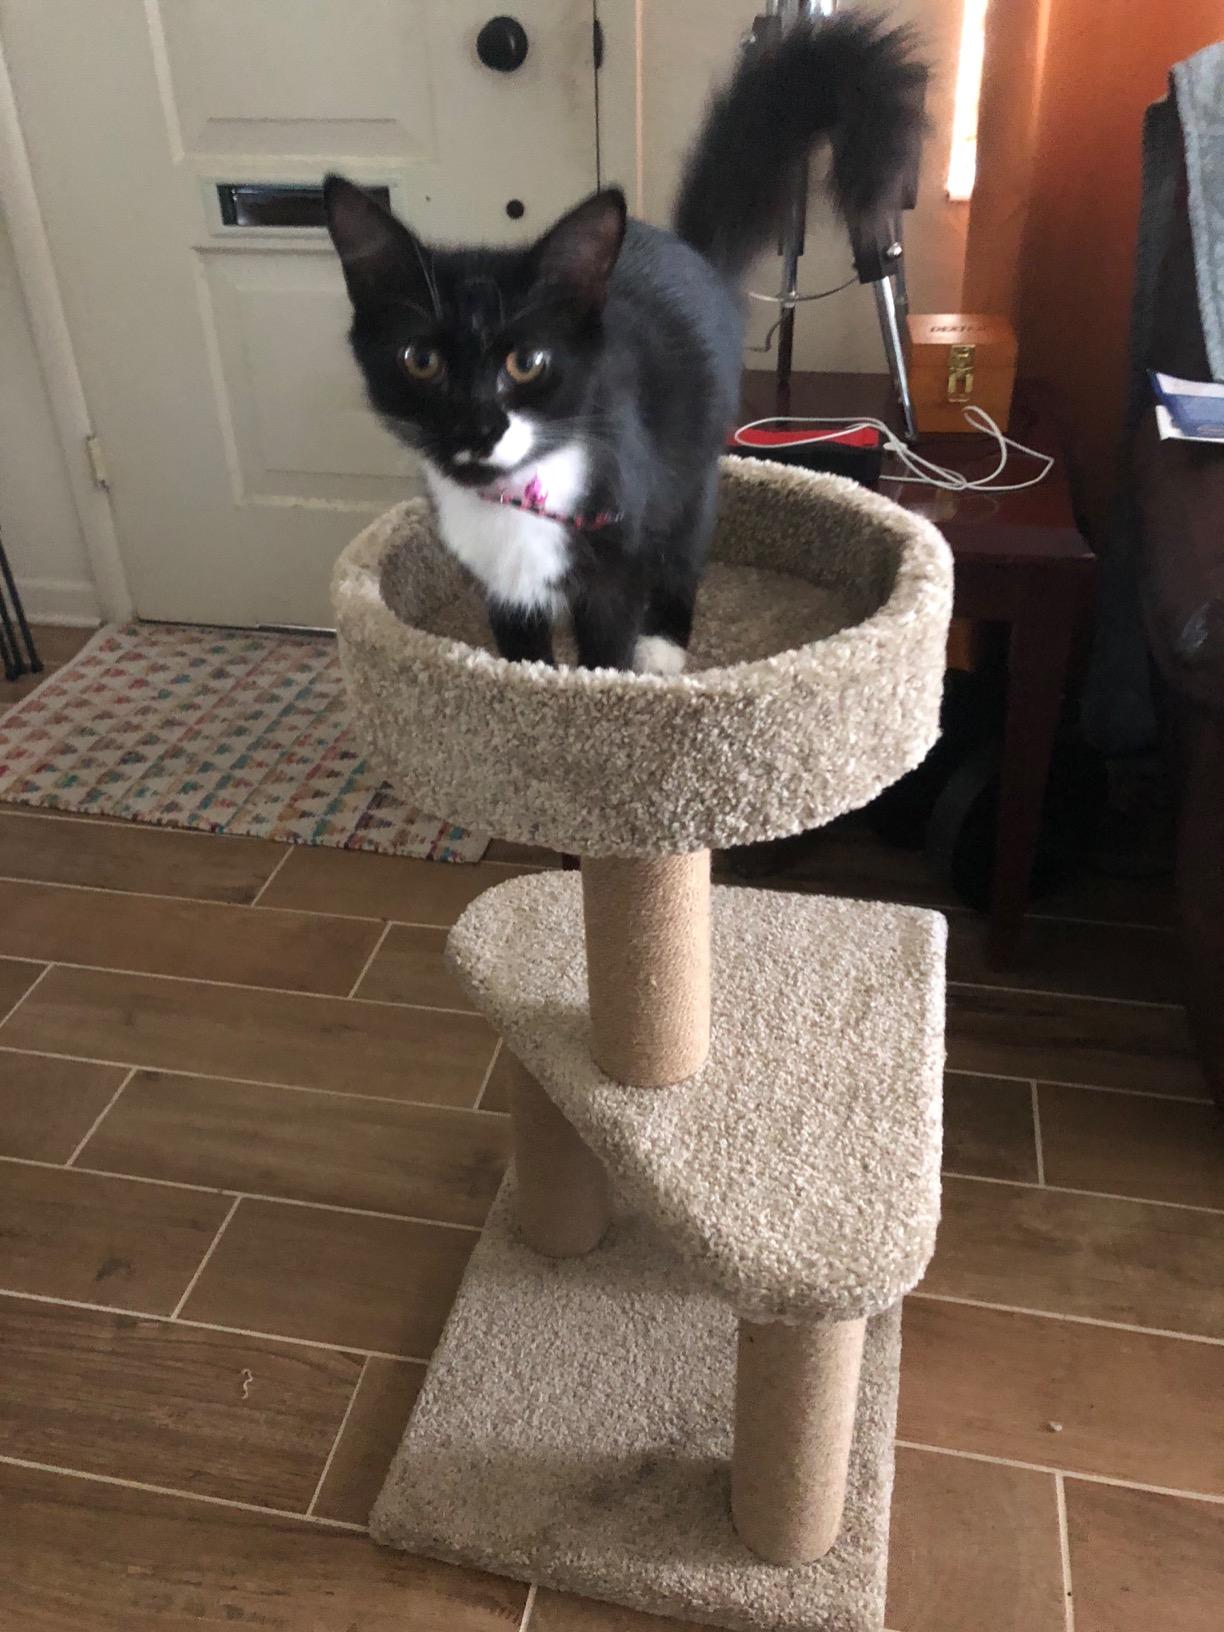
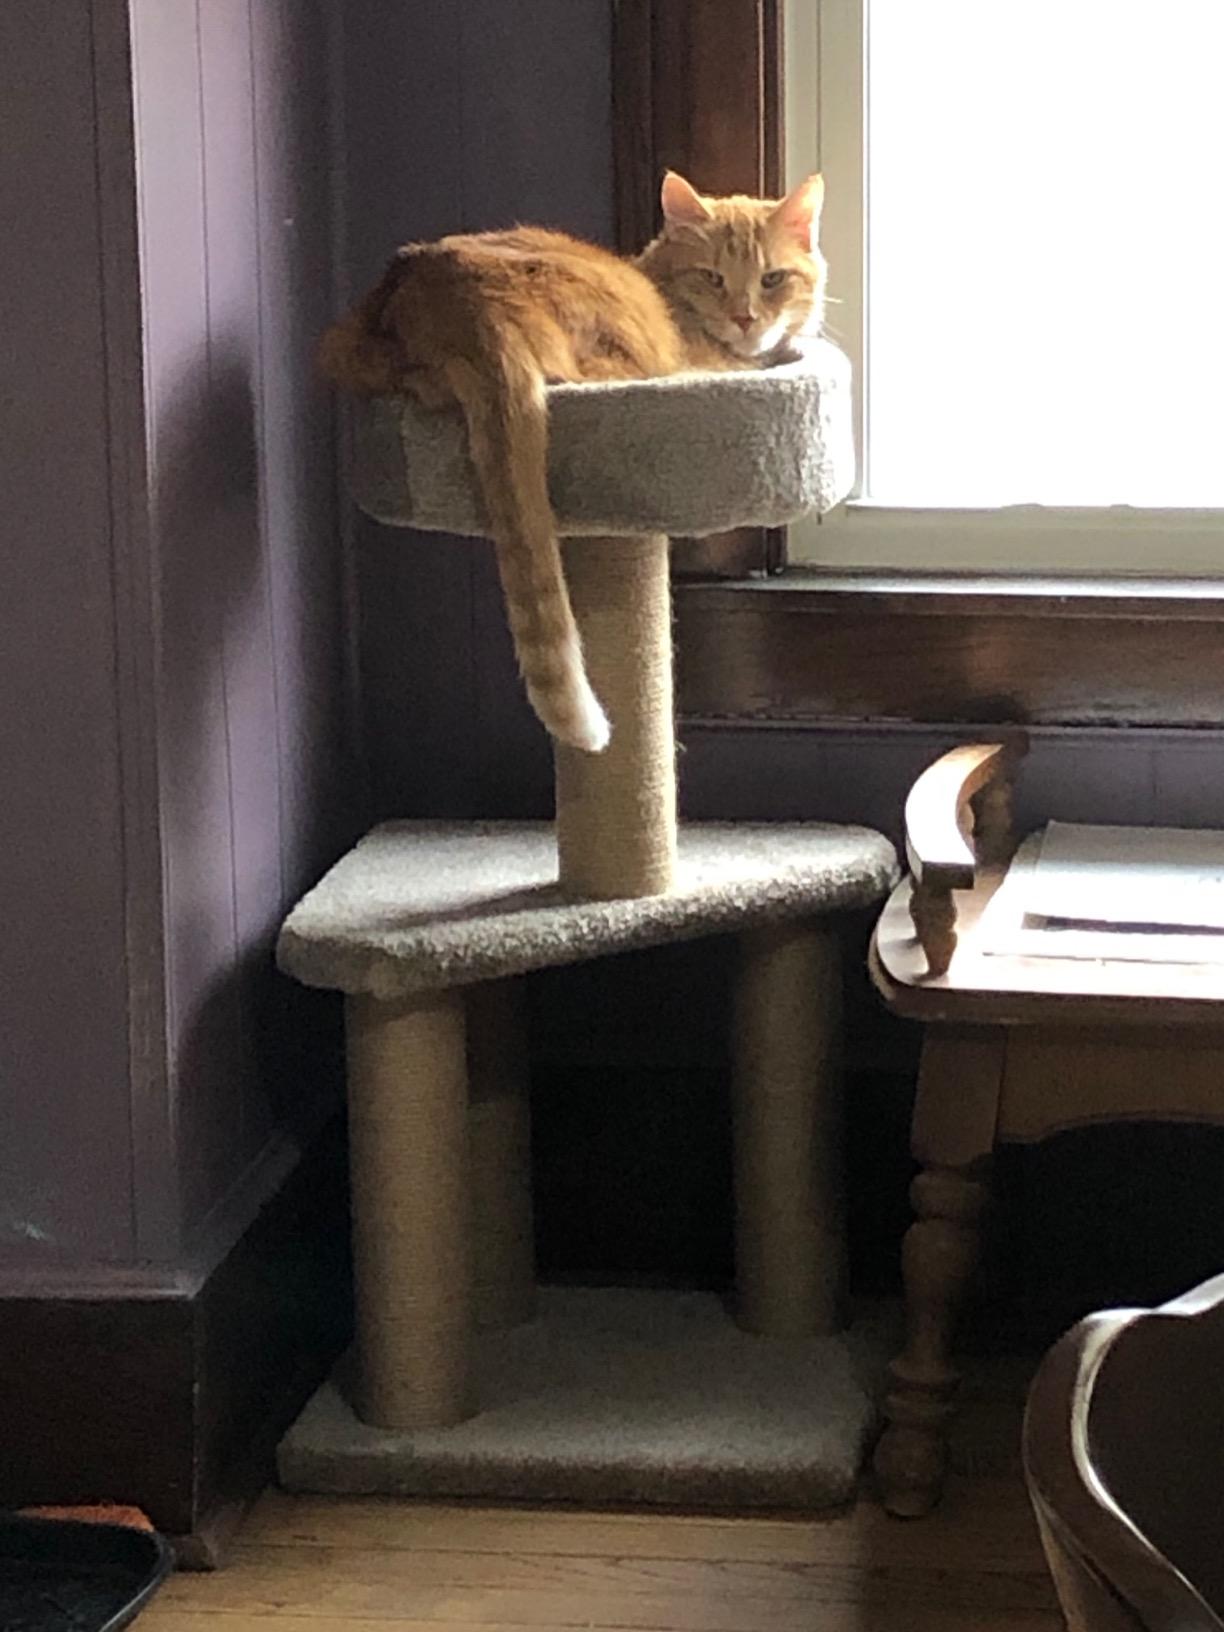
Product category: items_cat tree
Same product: yes